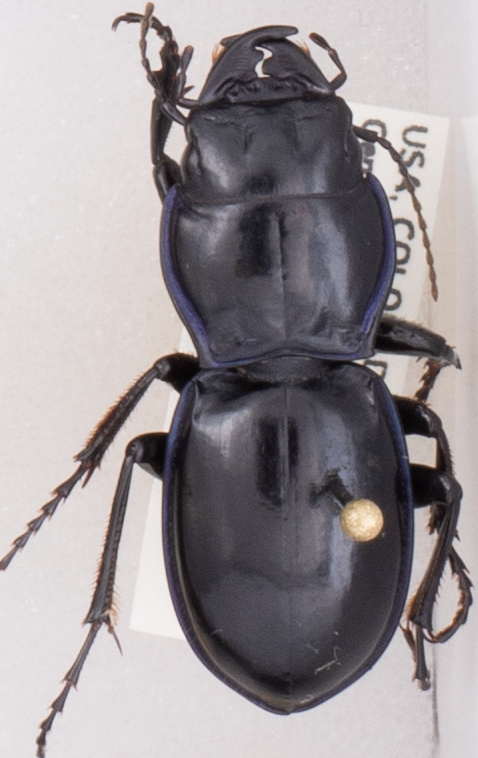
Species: Pasimachus elongatus
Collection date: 2020-08-05
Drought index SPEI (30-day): -0.884
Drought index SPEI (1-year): -0.71
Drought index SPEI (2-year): -0.058